Luiz Inácio Lula da Silva

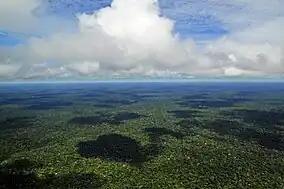
The Amazon rainforest near Manaus, Brazil

In 2003, Lula condemned the U.S.-led invasion of Iraq, saying that the United States had no right "to decide unilaterally what is good and what is bad for the world". He said that "the behaviour of the United States in relation to Iraq has weakened the United Nations".